Arthur Willey

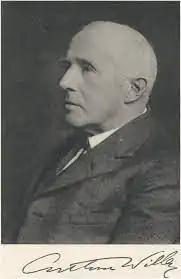

Arthur Willey FRS (9 October 1867, Scarborough, North Yorkshire – 26 December 1942) was a British-Canadian zoologist.